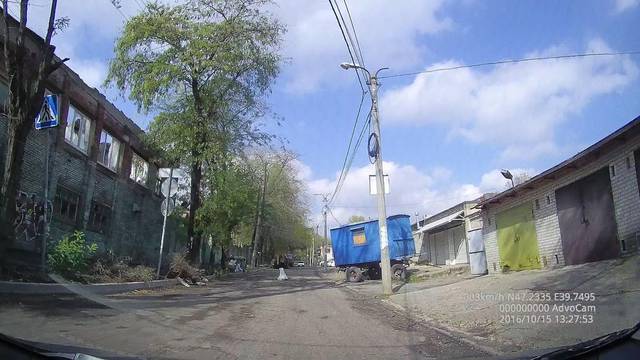
Region: Russia
Coordinates: 47.235, 39.745